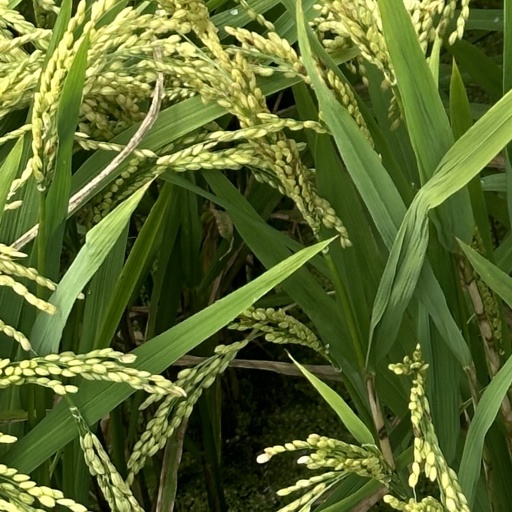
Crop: rice